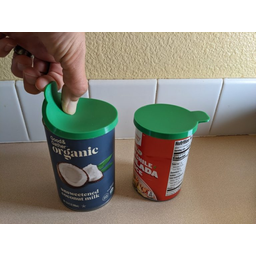
Label: metal